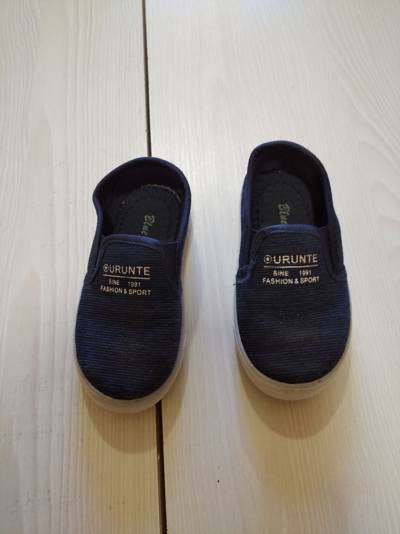
Waste category: shoes